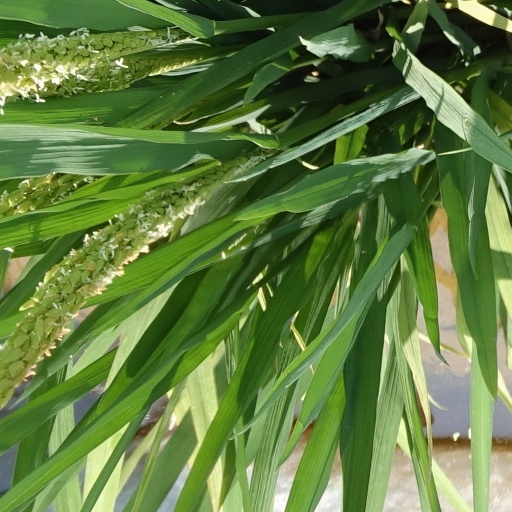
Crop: rice